Eero Snellman

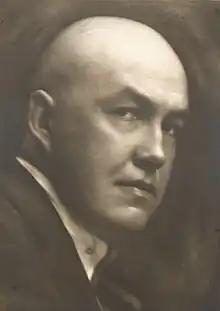
Eero Snellman.

Eero Juhani Snellman (June 8, 1890 in Helsinki – November 7, 1951 in Helsinki) was a Finnish artist. He co-designed the Flag of Finland with Bruno Tuukkanen.